Zheng He

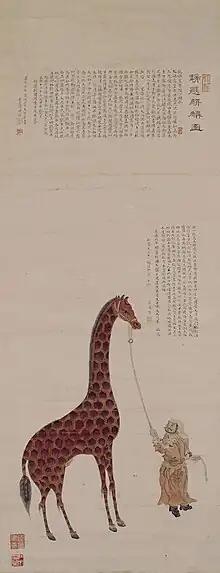
The pet giraffe of the Sultan of Bengal, brought from the Somali Ajuran Empire, and later taken to China in the thirteenth year of Yongle (1415).

In the decades after the last voyage, Imperial officials minimized the importance of Zheng He and his expeditions throughout the many regnal and dynastic histories they compiled. The information in the Yongle and Xuande Emperors' official annals was incomplete and even erroneous, and other official publications omitted them completely. Although some have seen that as a conspiracy seeking to eliminate memories of the voyages, it is likely that the records were dispersed throughout several departments and the expeditions, unauthorized by and in fact counter to the injunctions of the dynastic founder, presented a kind of embarrassment to the dynasty.